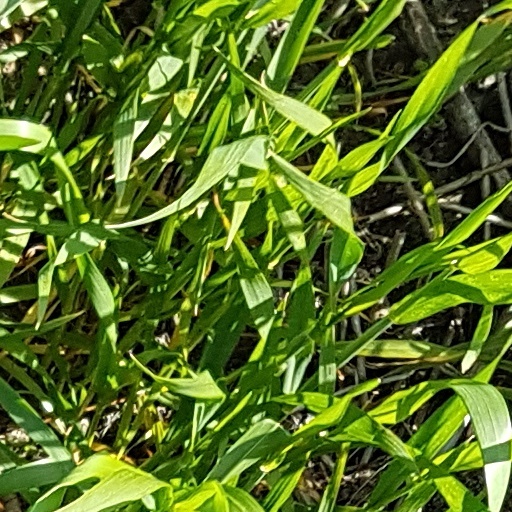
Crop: wheat